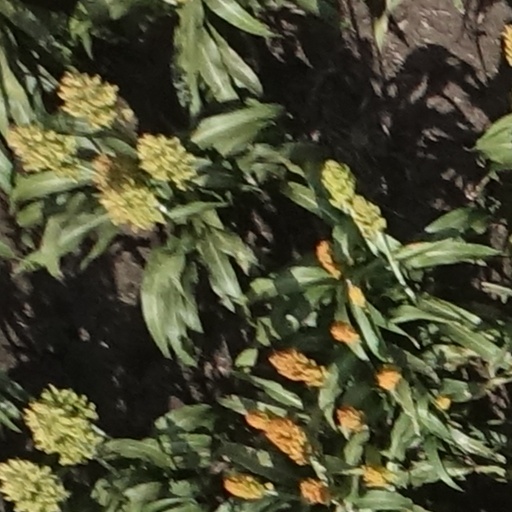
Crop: sorghum